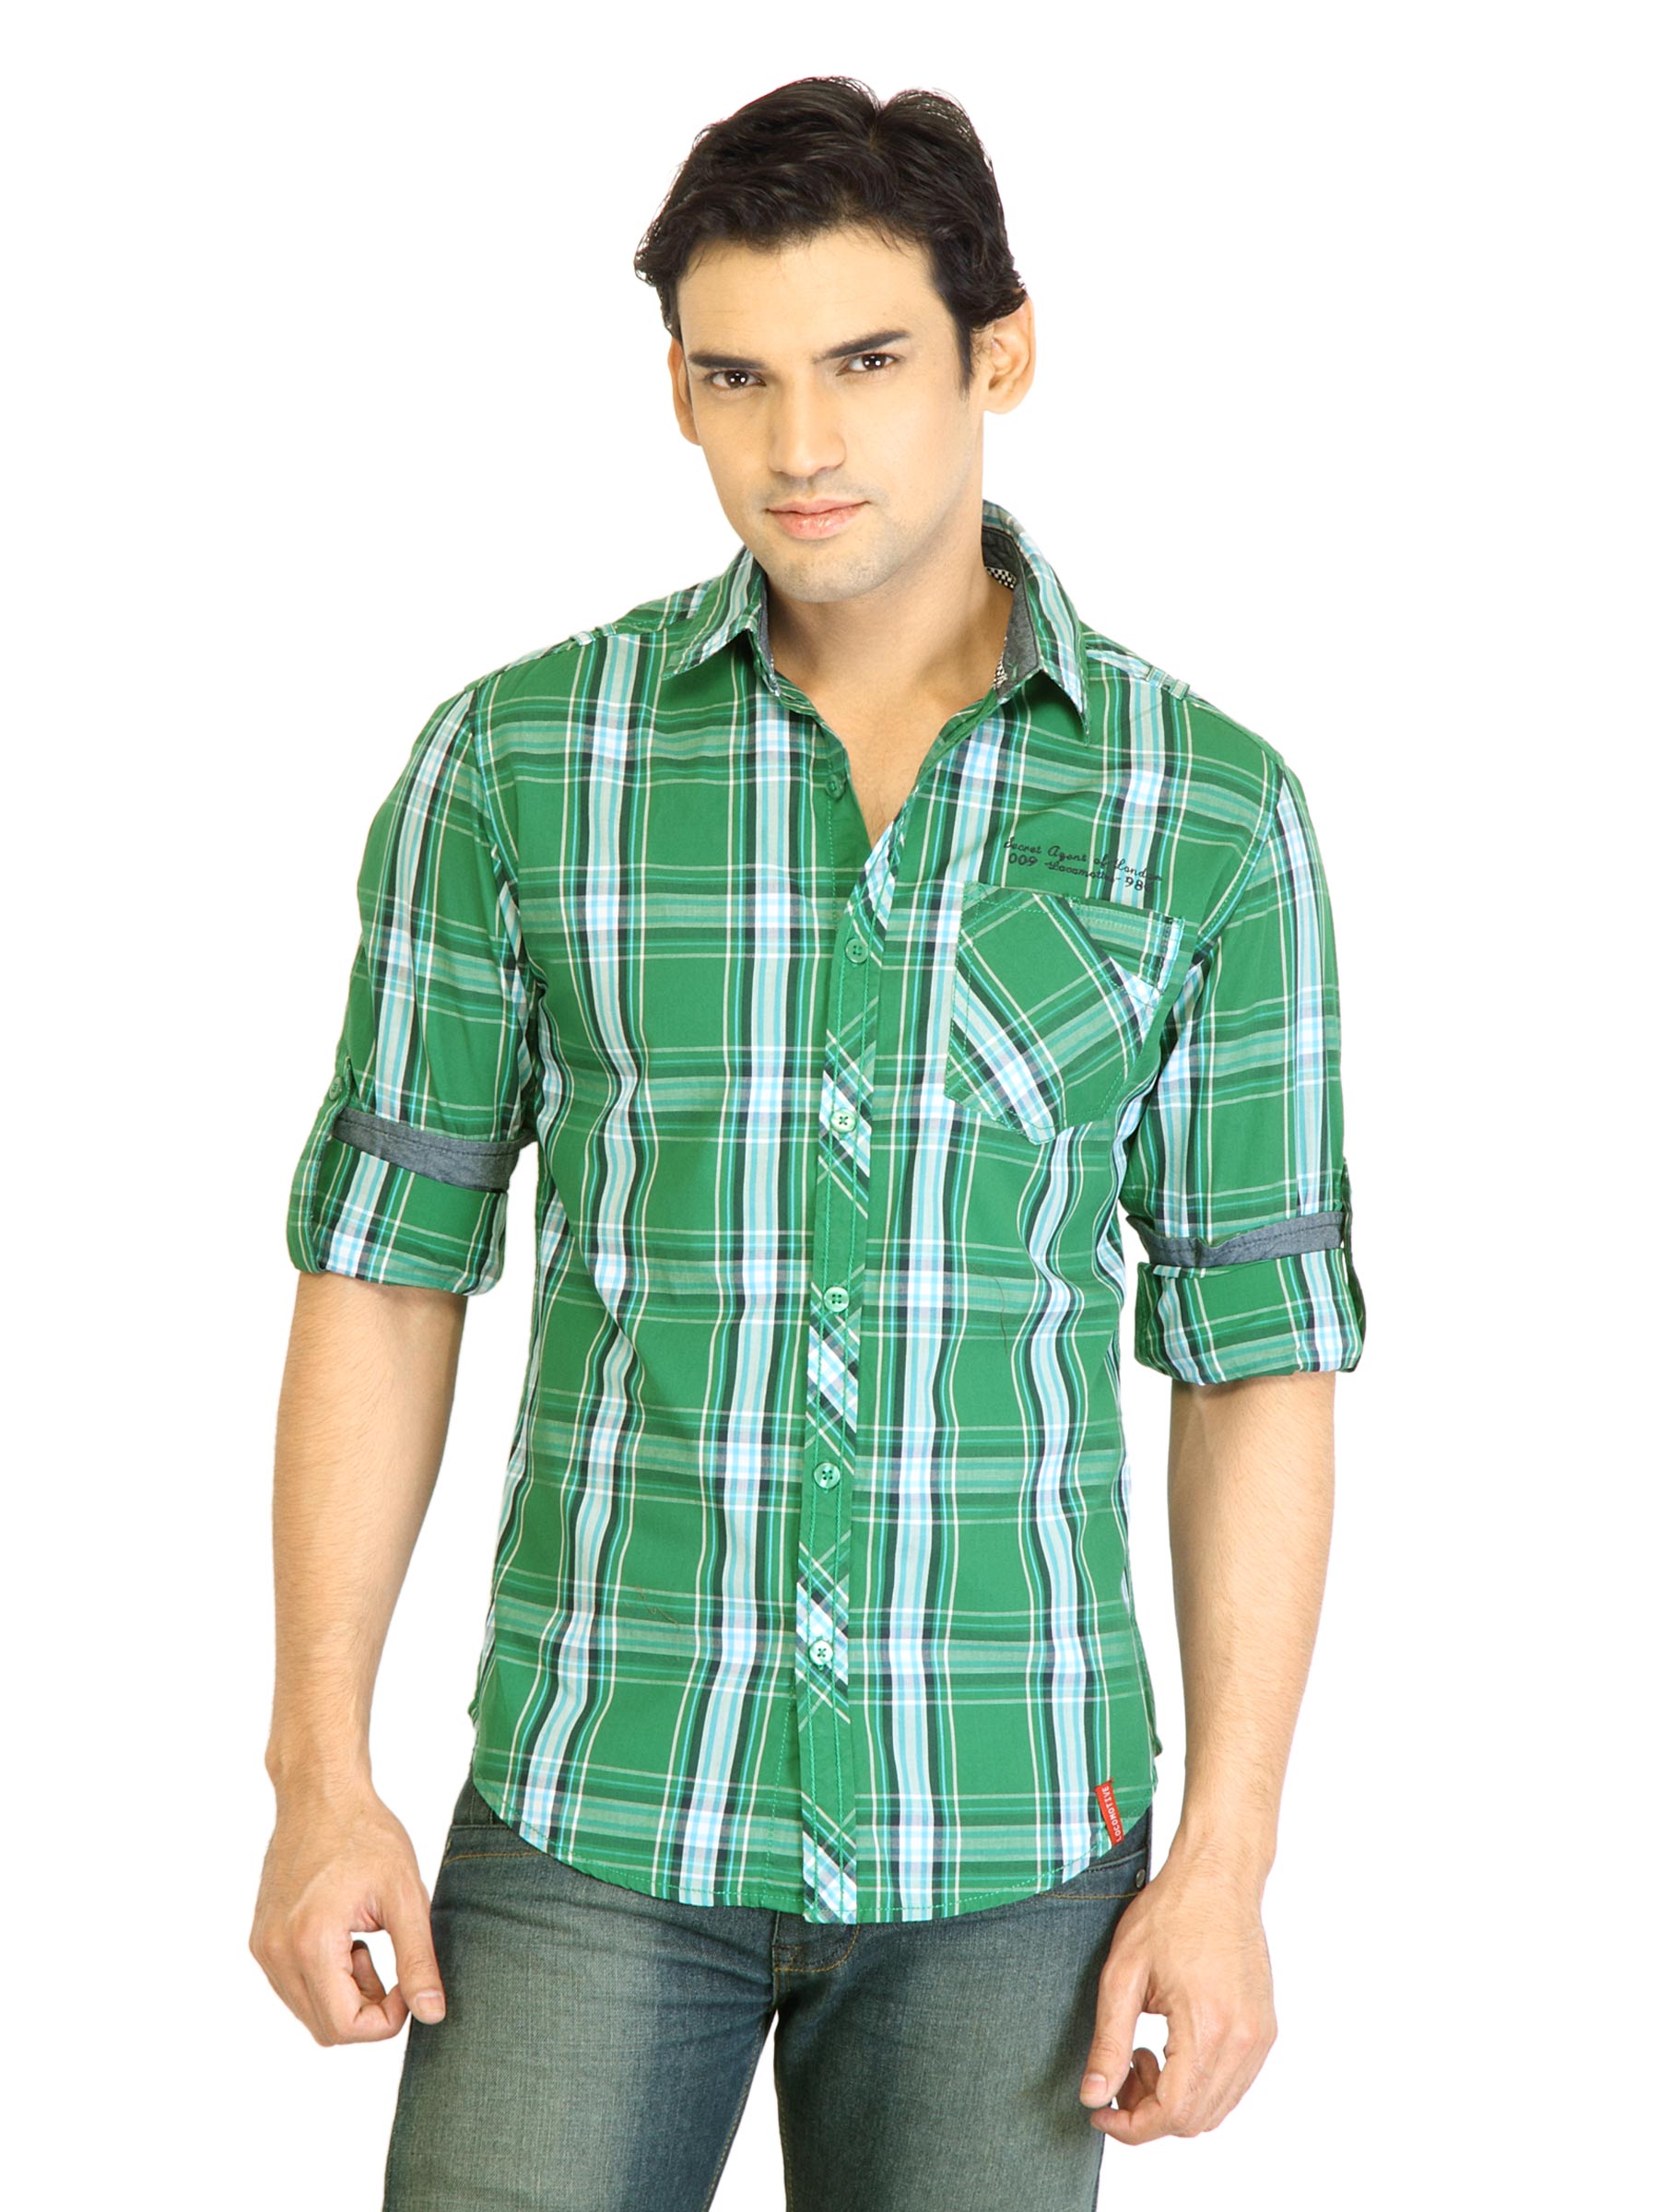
Locomotive Men Check Green Shirt
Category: Apparel / Topwear / Shirts
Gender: Men
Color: Green
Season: Fall 2011
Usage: Casual